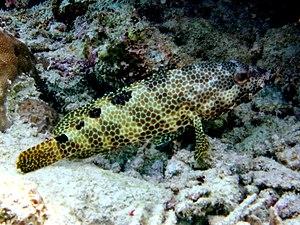
Un mérou à quatre selles (Epinephelus spilotoceps) aux Maldives (Thiladhoo, atoll de Baa).
Epinephelus est un genre de poissons marins de la famille des Serranidae.
L'atoll de Baa est un archipel circulaire des Maldives situé dans la division administrative du même nom, et comprenant géographiquement la moitié sud de l'atoll Maalhosmadulu.